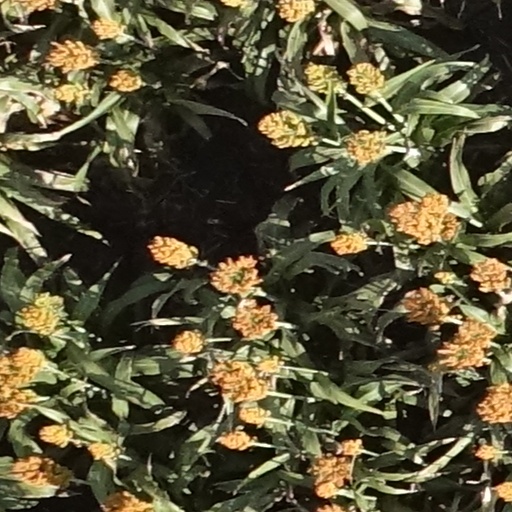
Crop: sorghum